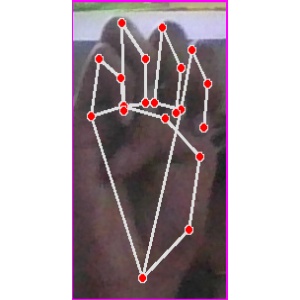
अक्षर: म